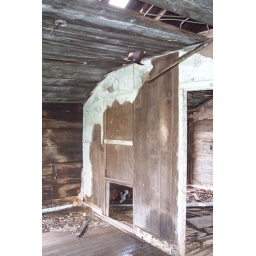
Plumbing in kitchen seen through wall of living room